Villa St Ignatius

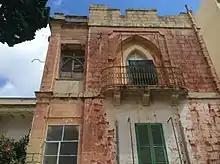
A Neo-Gothic arch on façade

In 1846, it was purchased by the English Missionary Association, in order to open a Protestant College for training Missionaries for the East. The villa has been described by a Protestant committee as “The College of St. Julian's ... a beacon-light on the rock of Malta”.